Bartlett Roundhouse

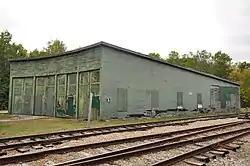

The Bartlett Roundhouse, also known as the Bartlett Engine House, is a historic railroad service facility in Bartlett, New Hampshire. Located just south of United States Route 302 and east of Pine Street, it consists of a multibay service building and the remains of a railroad turntable which provide access to the service bays. Built in 1887–88, it is a reminder of the historic importance of the railroad in the local economy. The site was listed on the National Register of Historic Places in 2015, and the New Hampshire State Register of Historic Places in 2008.